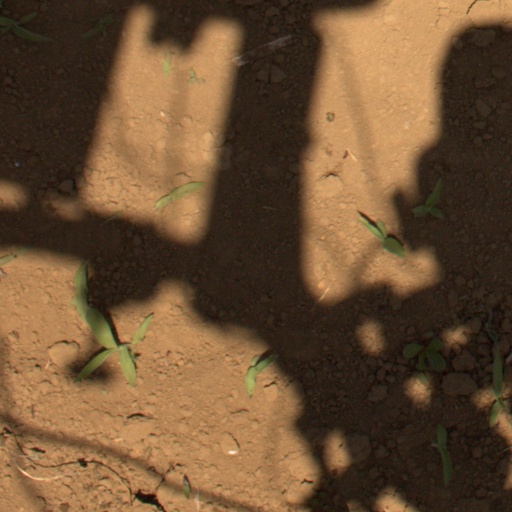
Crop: Jerusalem artichoke